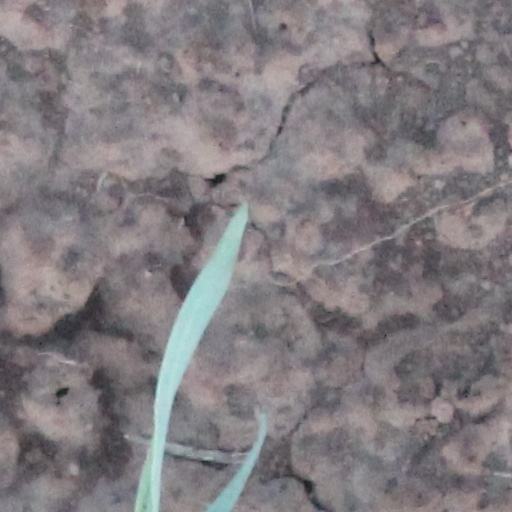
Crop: wheat